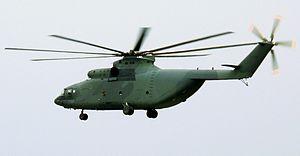
L'Armée vénézuélienne est composée de plusieurs branches :